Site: brandenburg
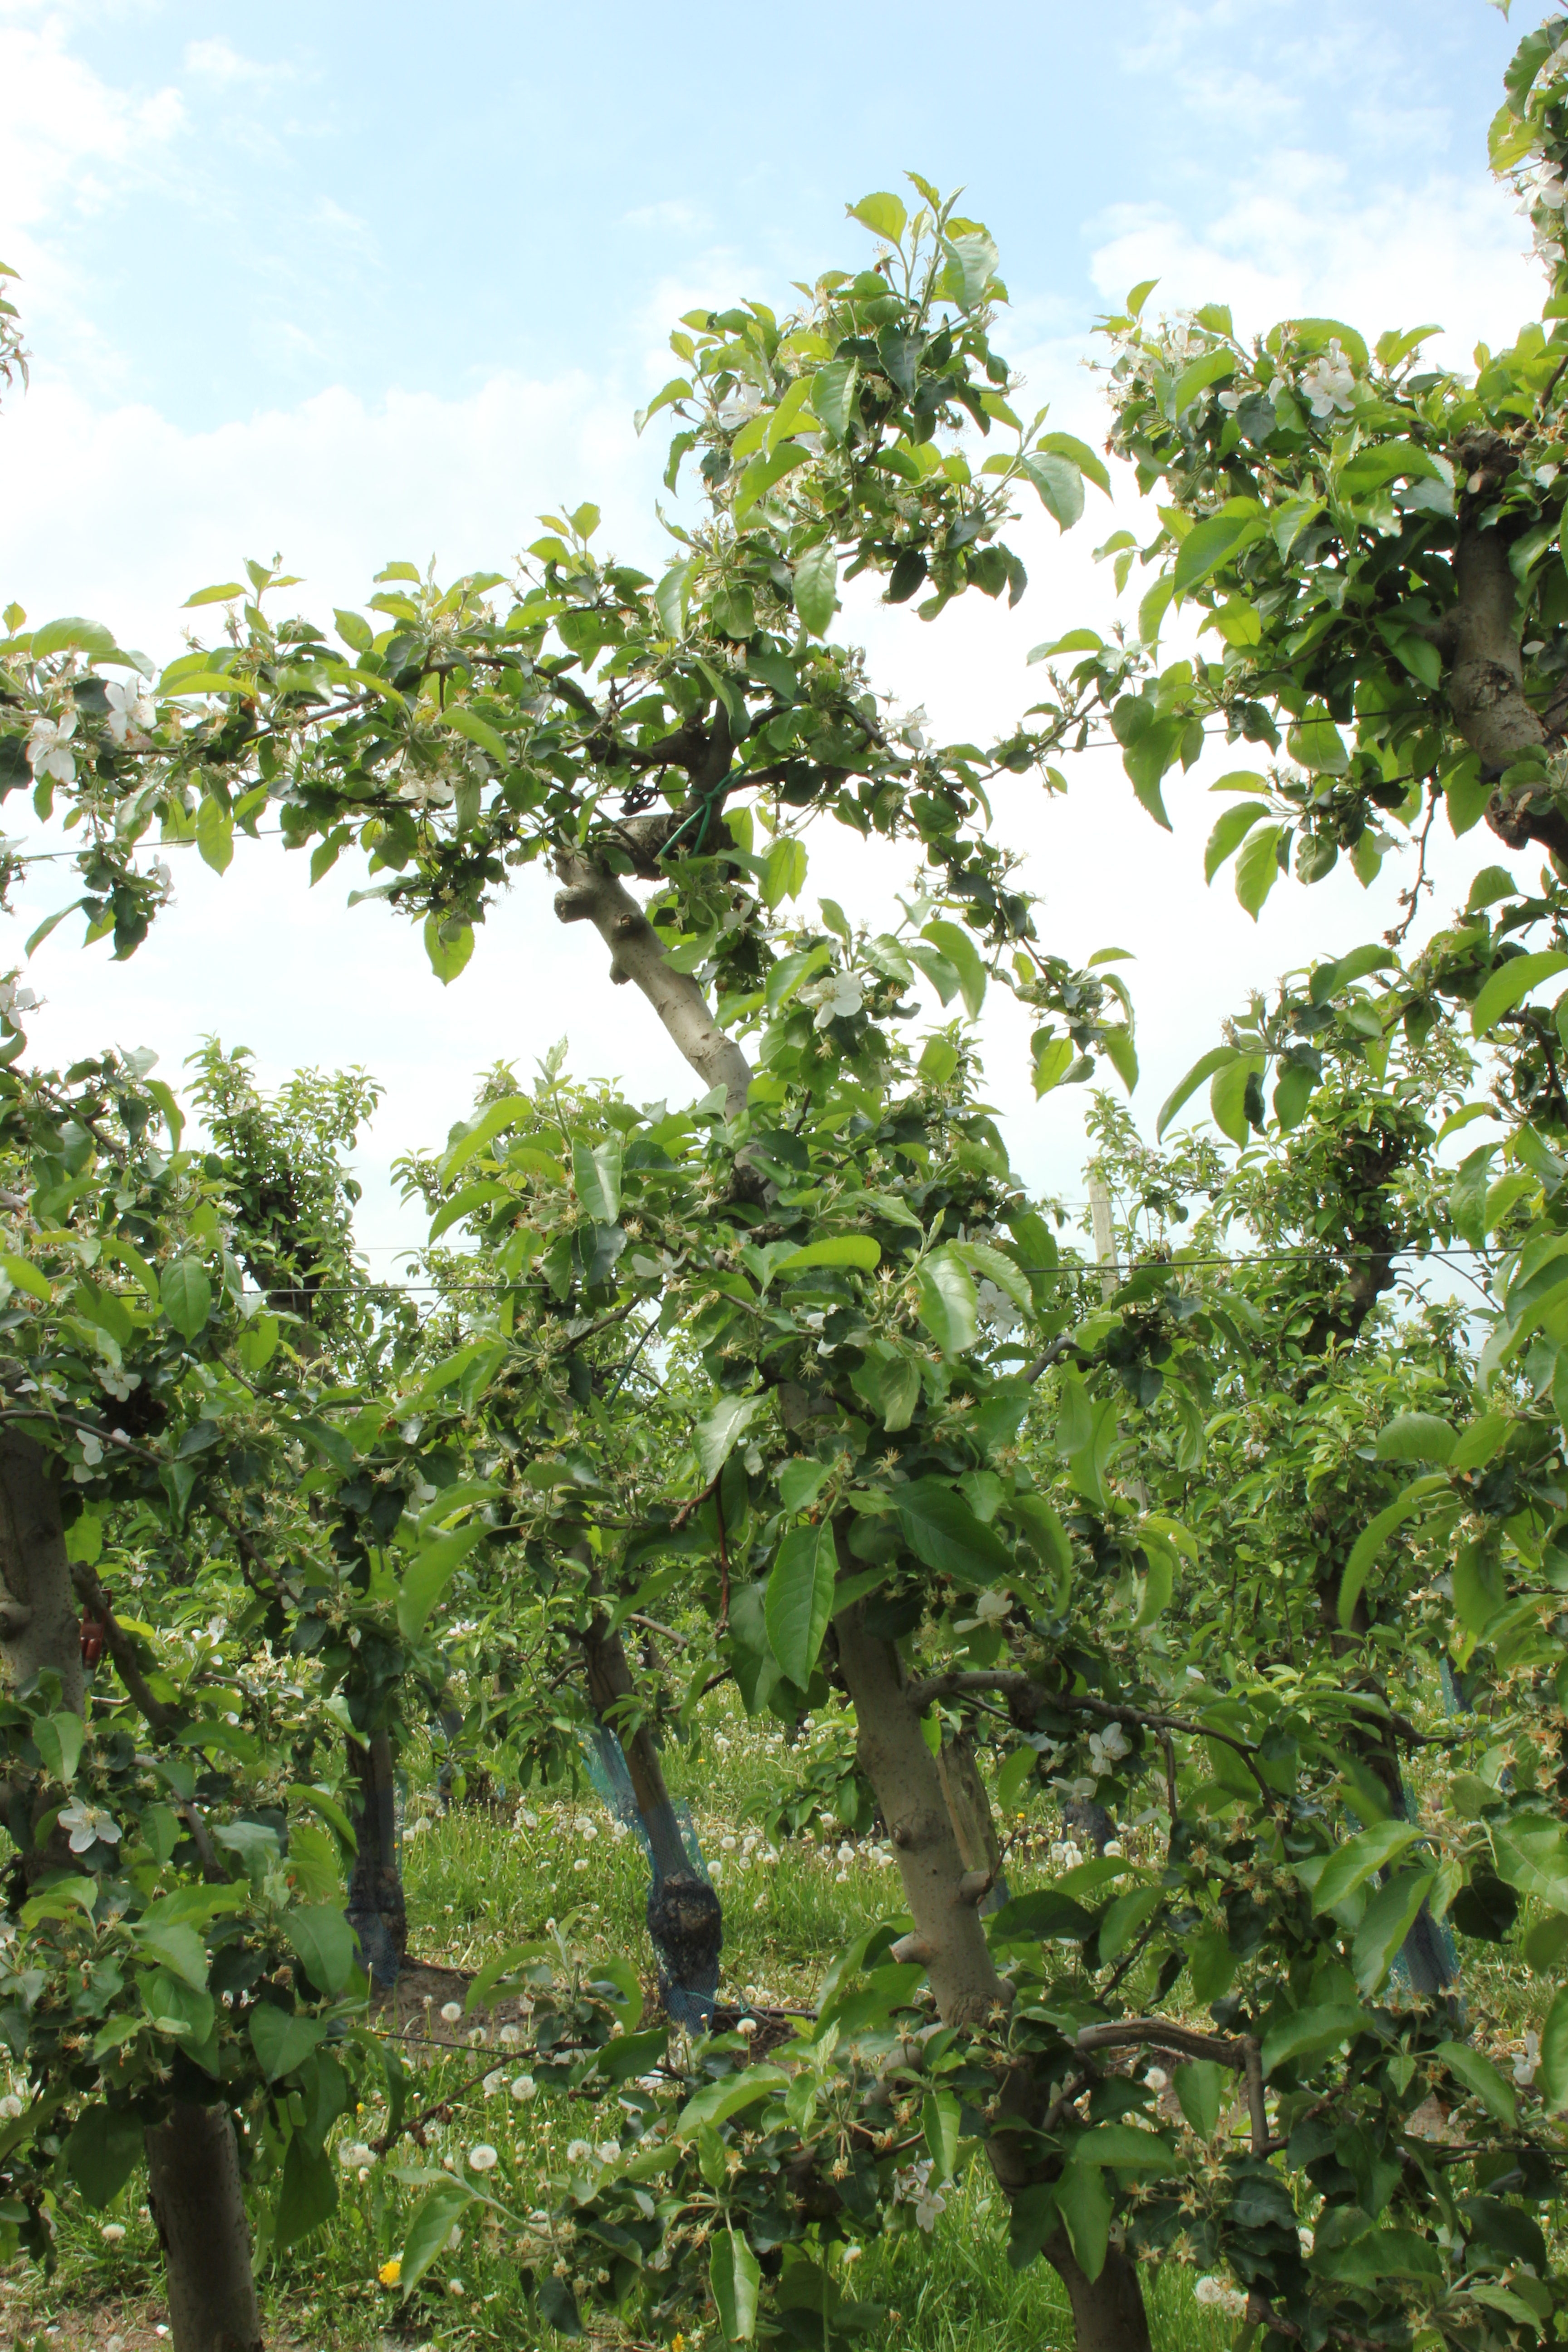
Growth stage (BBCH 67): Flowering